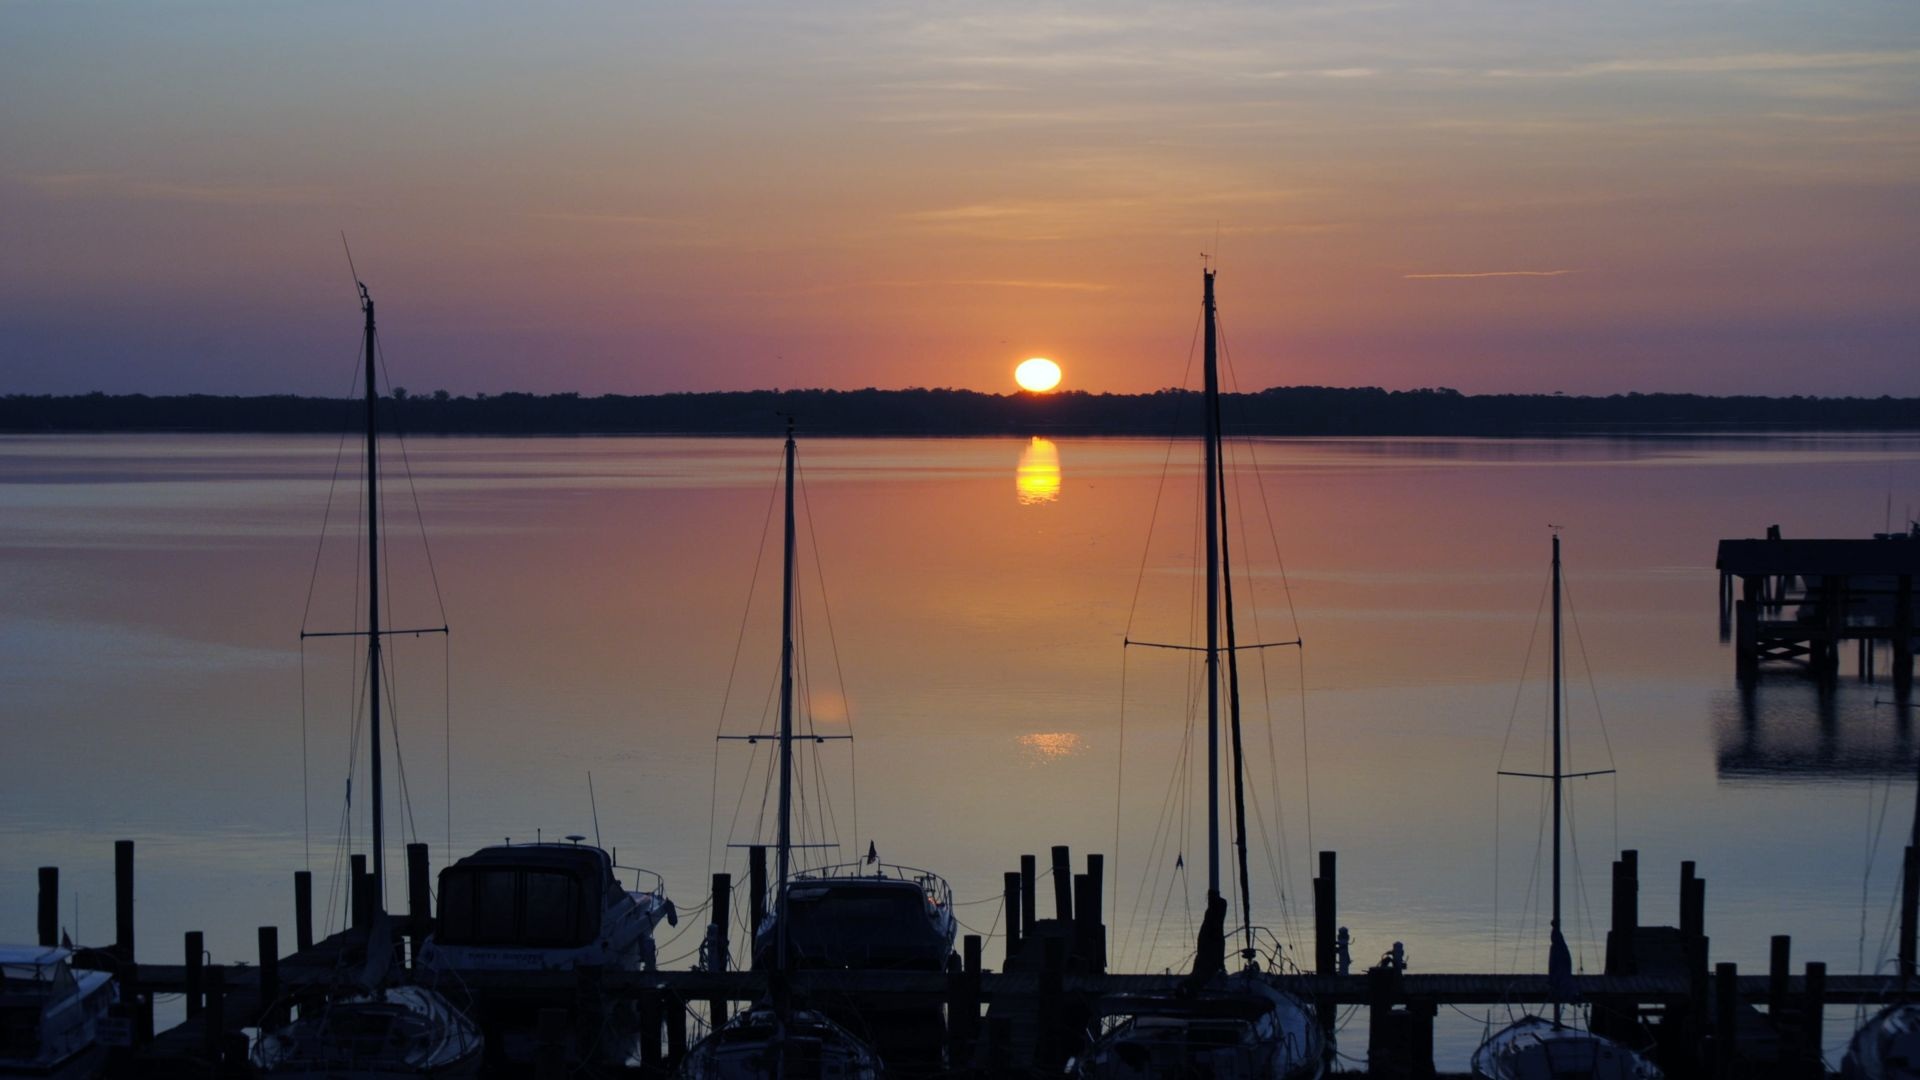
sea, water, horizon, dock, sun, sunrise, sunset, morning, dawn, pier, river, dusk, evening, reflection, bay, marina, boats, piers, afterglow